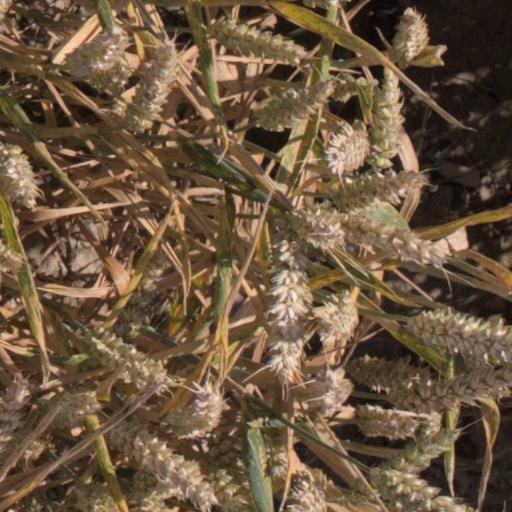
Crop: wheat